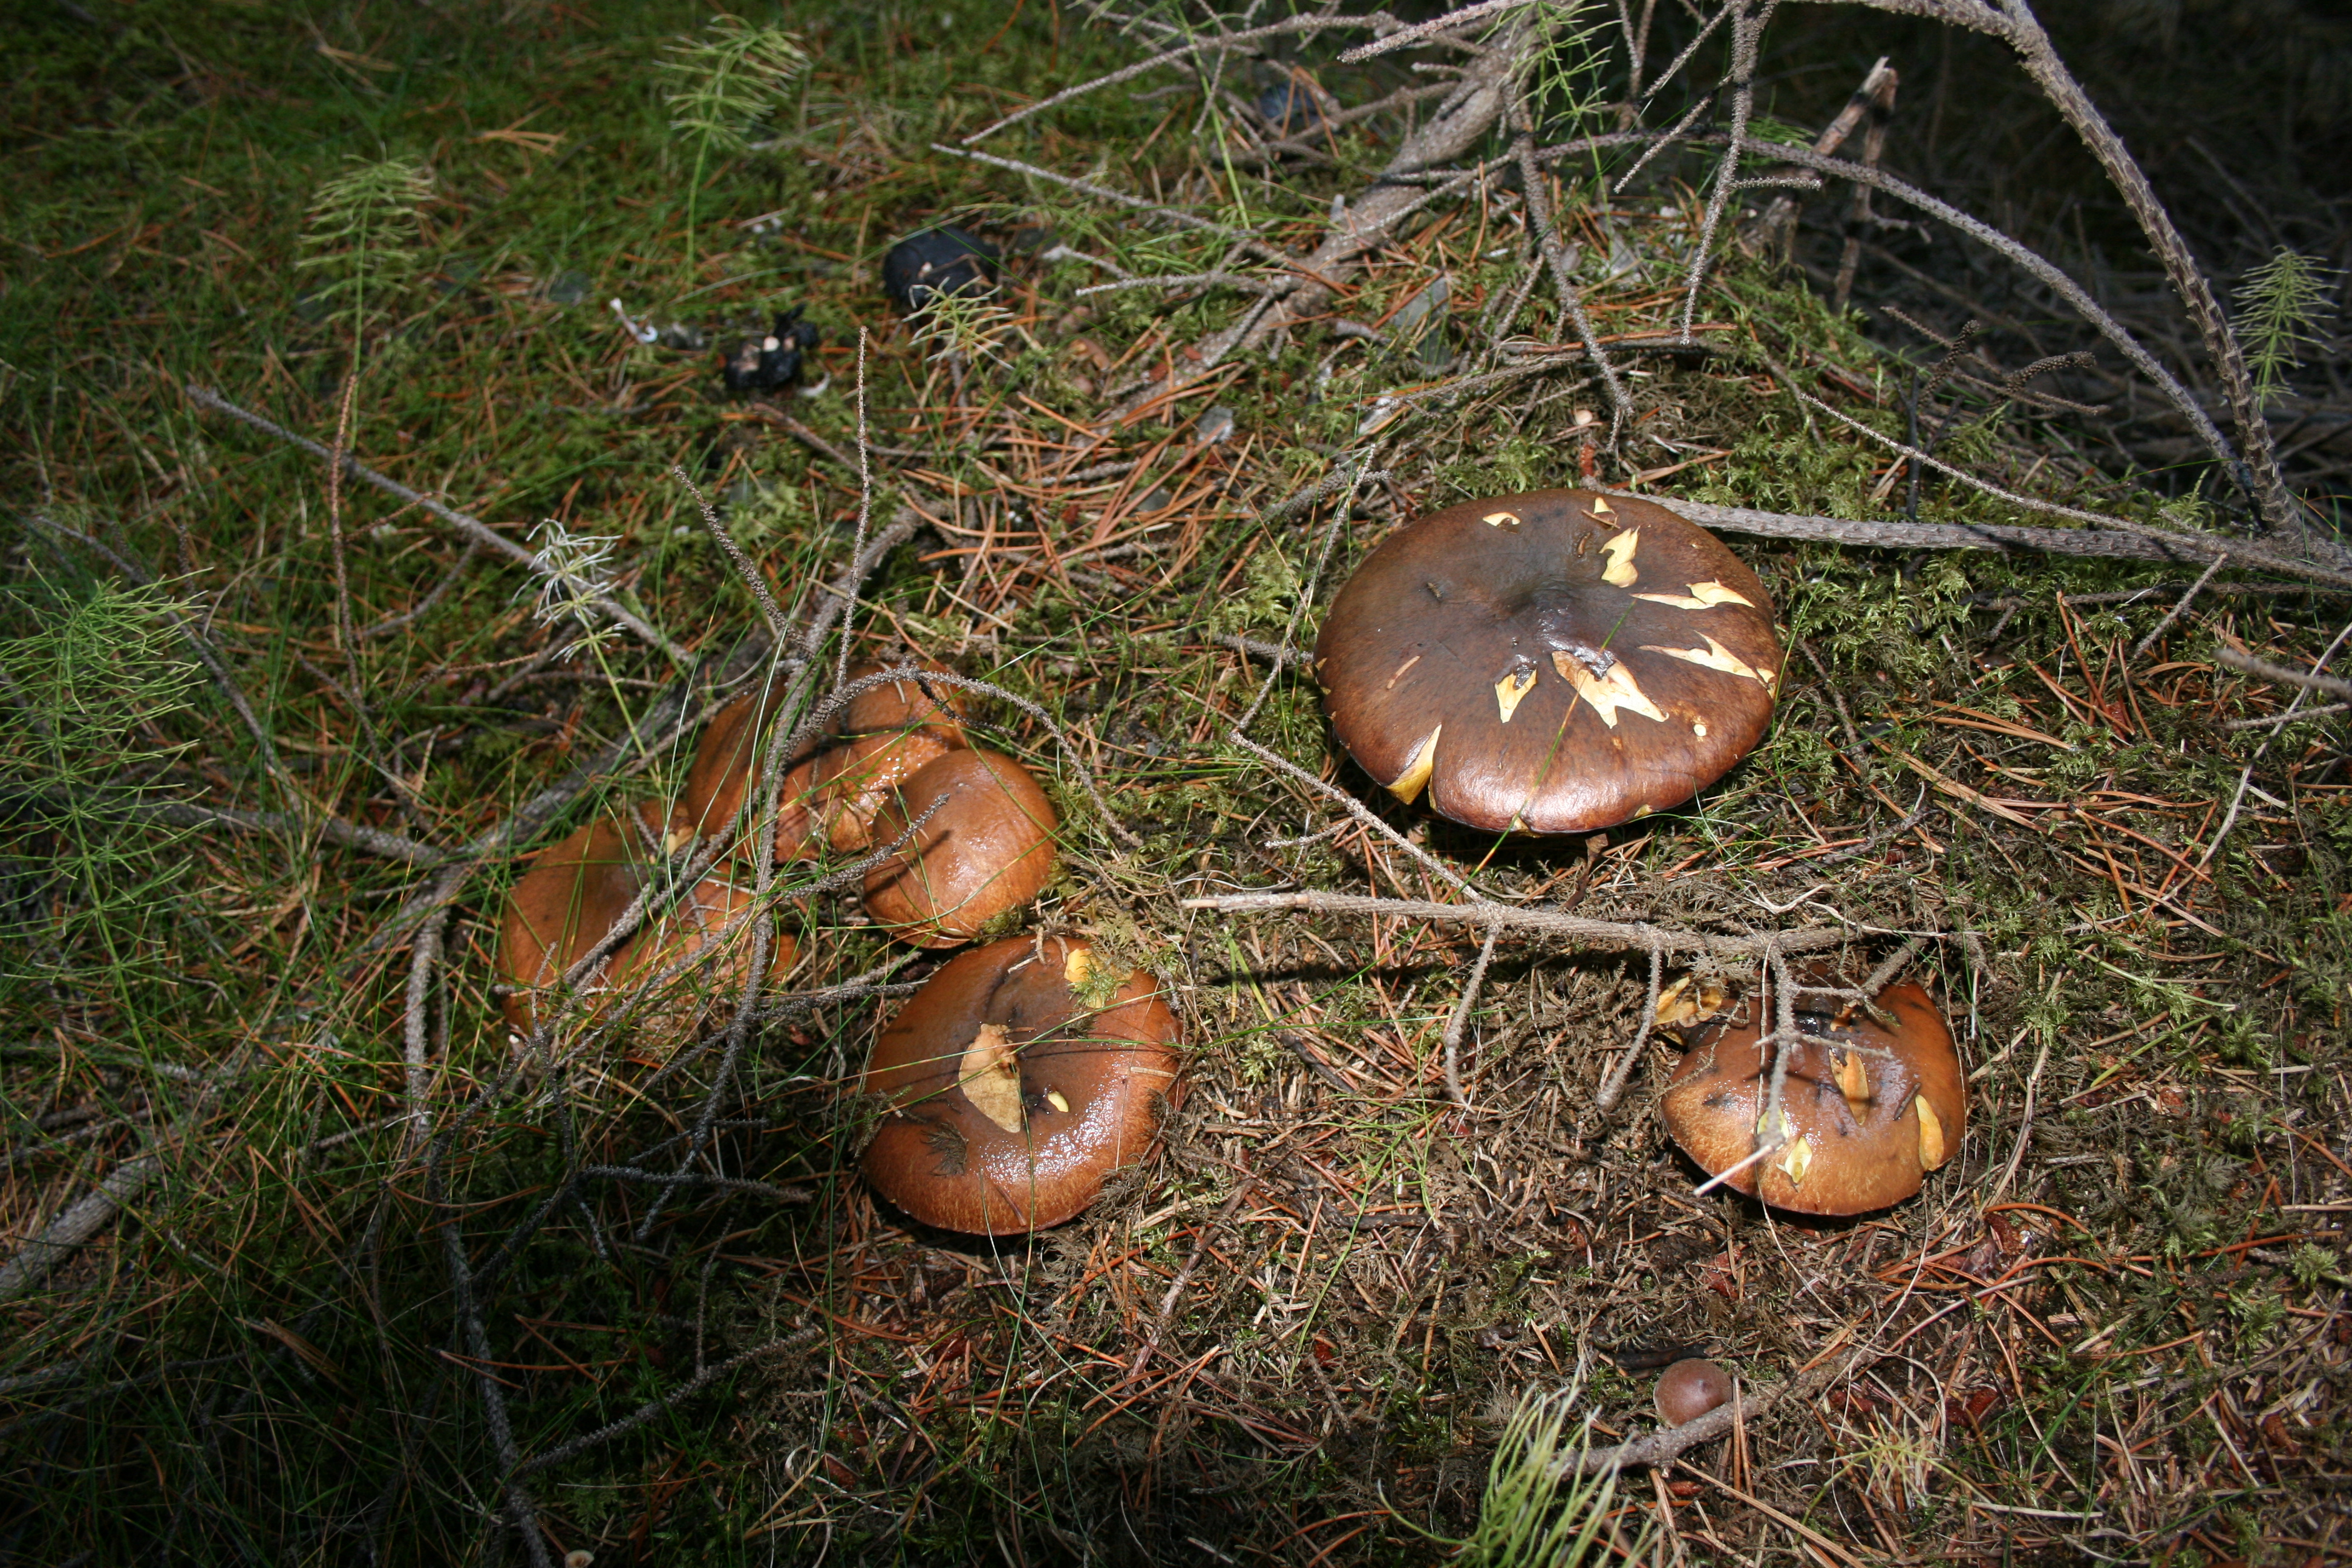
mushrooms, mushroom, organism, plant, terrestrial plant, wood, twig, natural landscape, trunk, grass, tree, agaricaceae, bolete, edible mushroom, fungus, forest, russula integra, groundcover, soil, landscape, vegetable, terrestrial animal, medicinal mushroom, agaric, woodland, plant stem, pezizales, agaricomycetes, tree stump, wildlife, penny bun, vascular plant